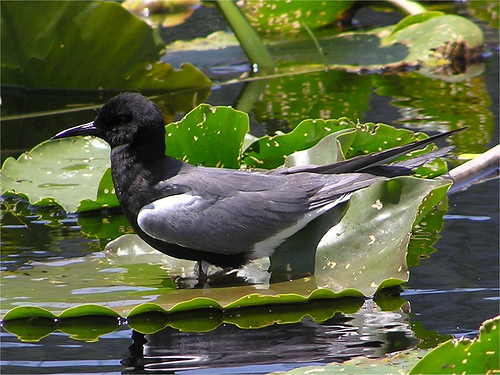
a black and gray bird with a black crown and a long billbird has gray body feathers, black breast feather, and long black beak
this grey, black and white bird has a very pointed bill and a black head.
this water bird has black and grey feathers a curved head and a long pointed beak.
this is a bird with a grey wing and a black head and beak.
this bird is black with grey and has a long, pointy beak.
a bird with a grey back, a black head and belly, and a long black beak.
this bird has a black crown and throat with its wings a dark gray and white coverts.
this bird has a black crown, grey primaries, and a black throat.
this bird has a long pointed black bill, with a black back.
Species: Black Tern